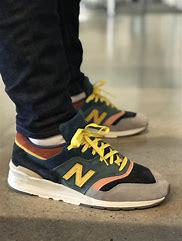
Brand: New
Model: Balance 997